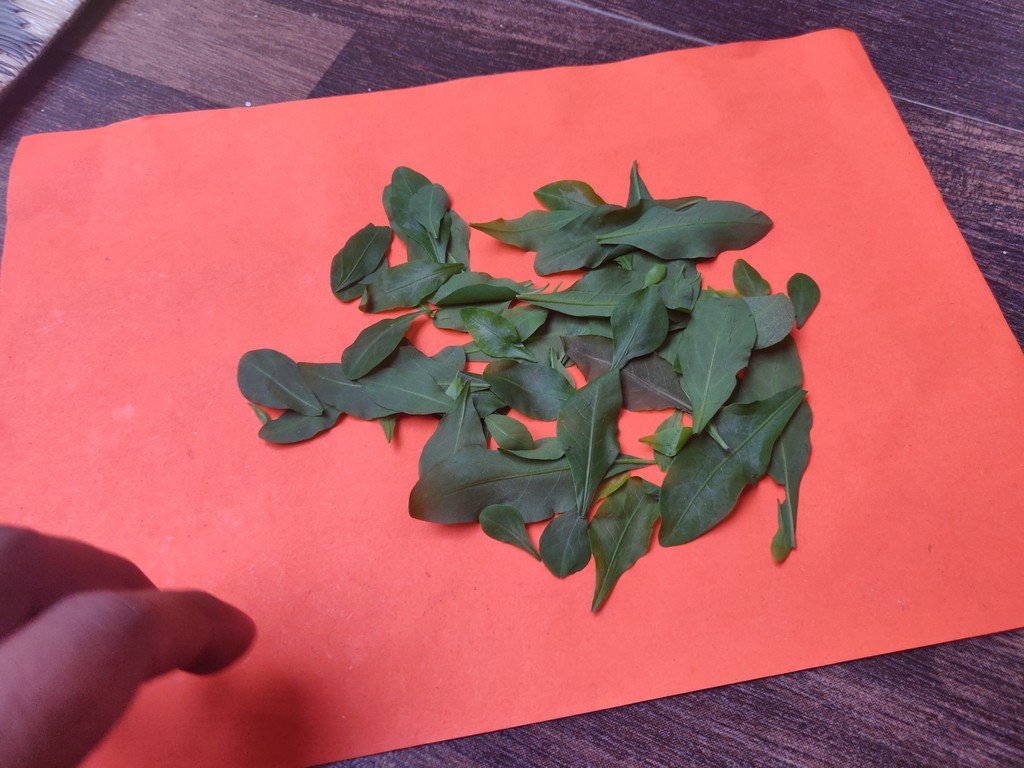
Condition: Healthy
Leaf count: multiple
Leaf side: unknown